Zvi Bar

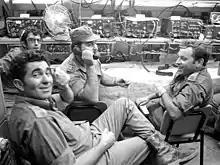
Zvi Bar (left) during Yom Kippur War

Bar was elected mayor of Ramat Gan in 1989. He came to the Israeli public's attention, and garnered approval and support, because of his leadership and morale-building when Ramat Gan was subjected to Iraqi Scud missiles during the Desert Storm operation. Bar was re-elected as in four consecutive elections – in 1993, 1998, 2003, and 2008. His fourth term ended in 2013.